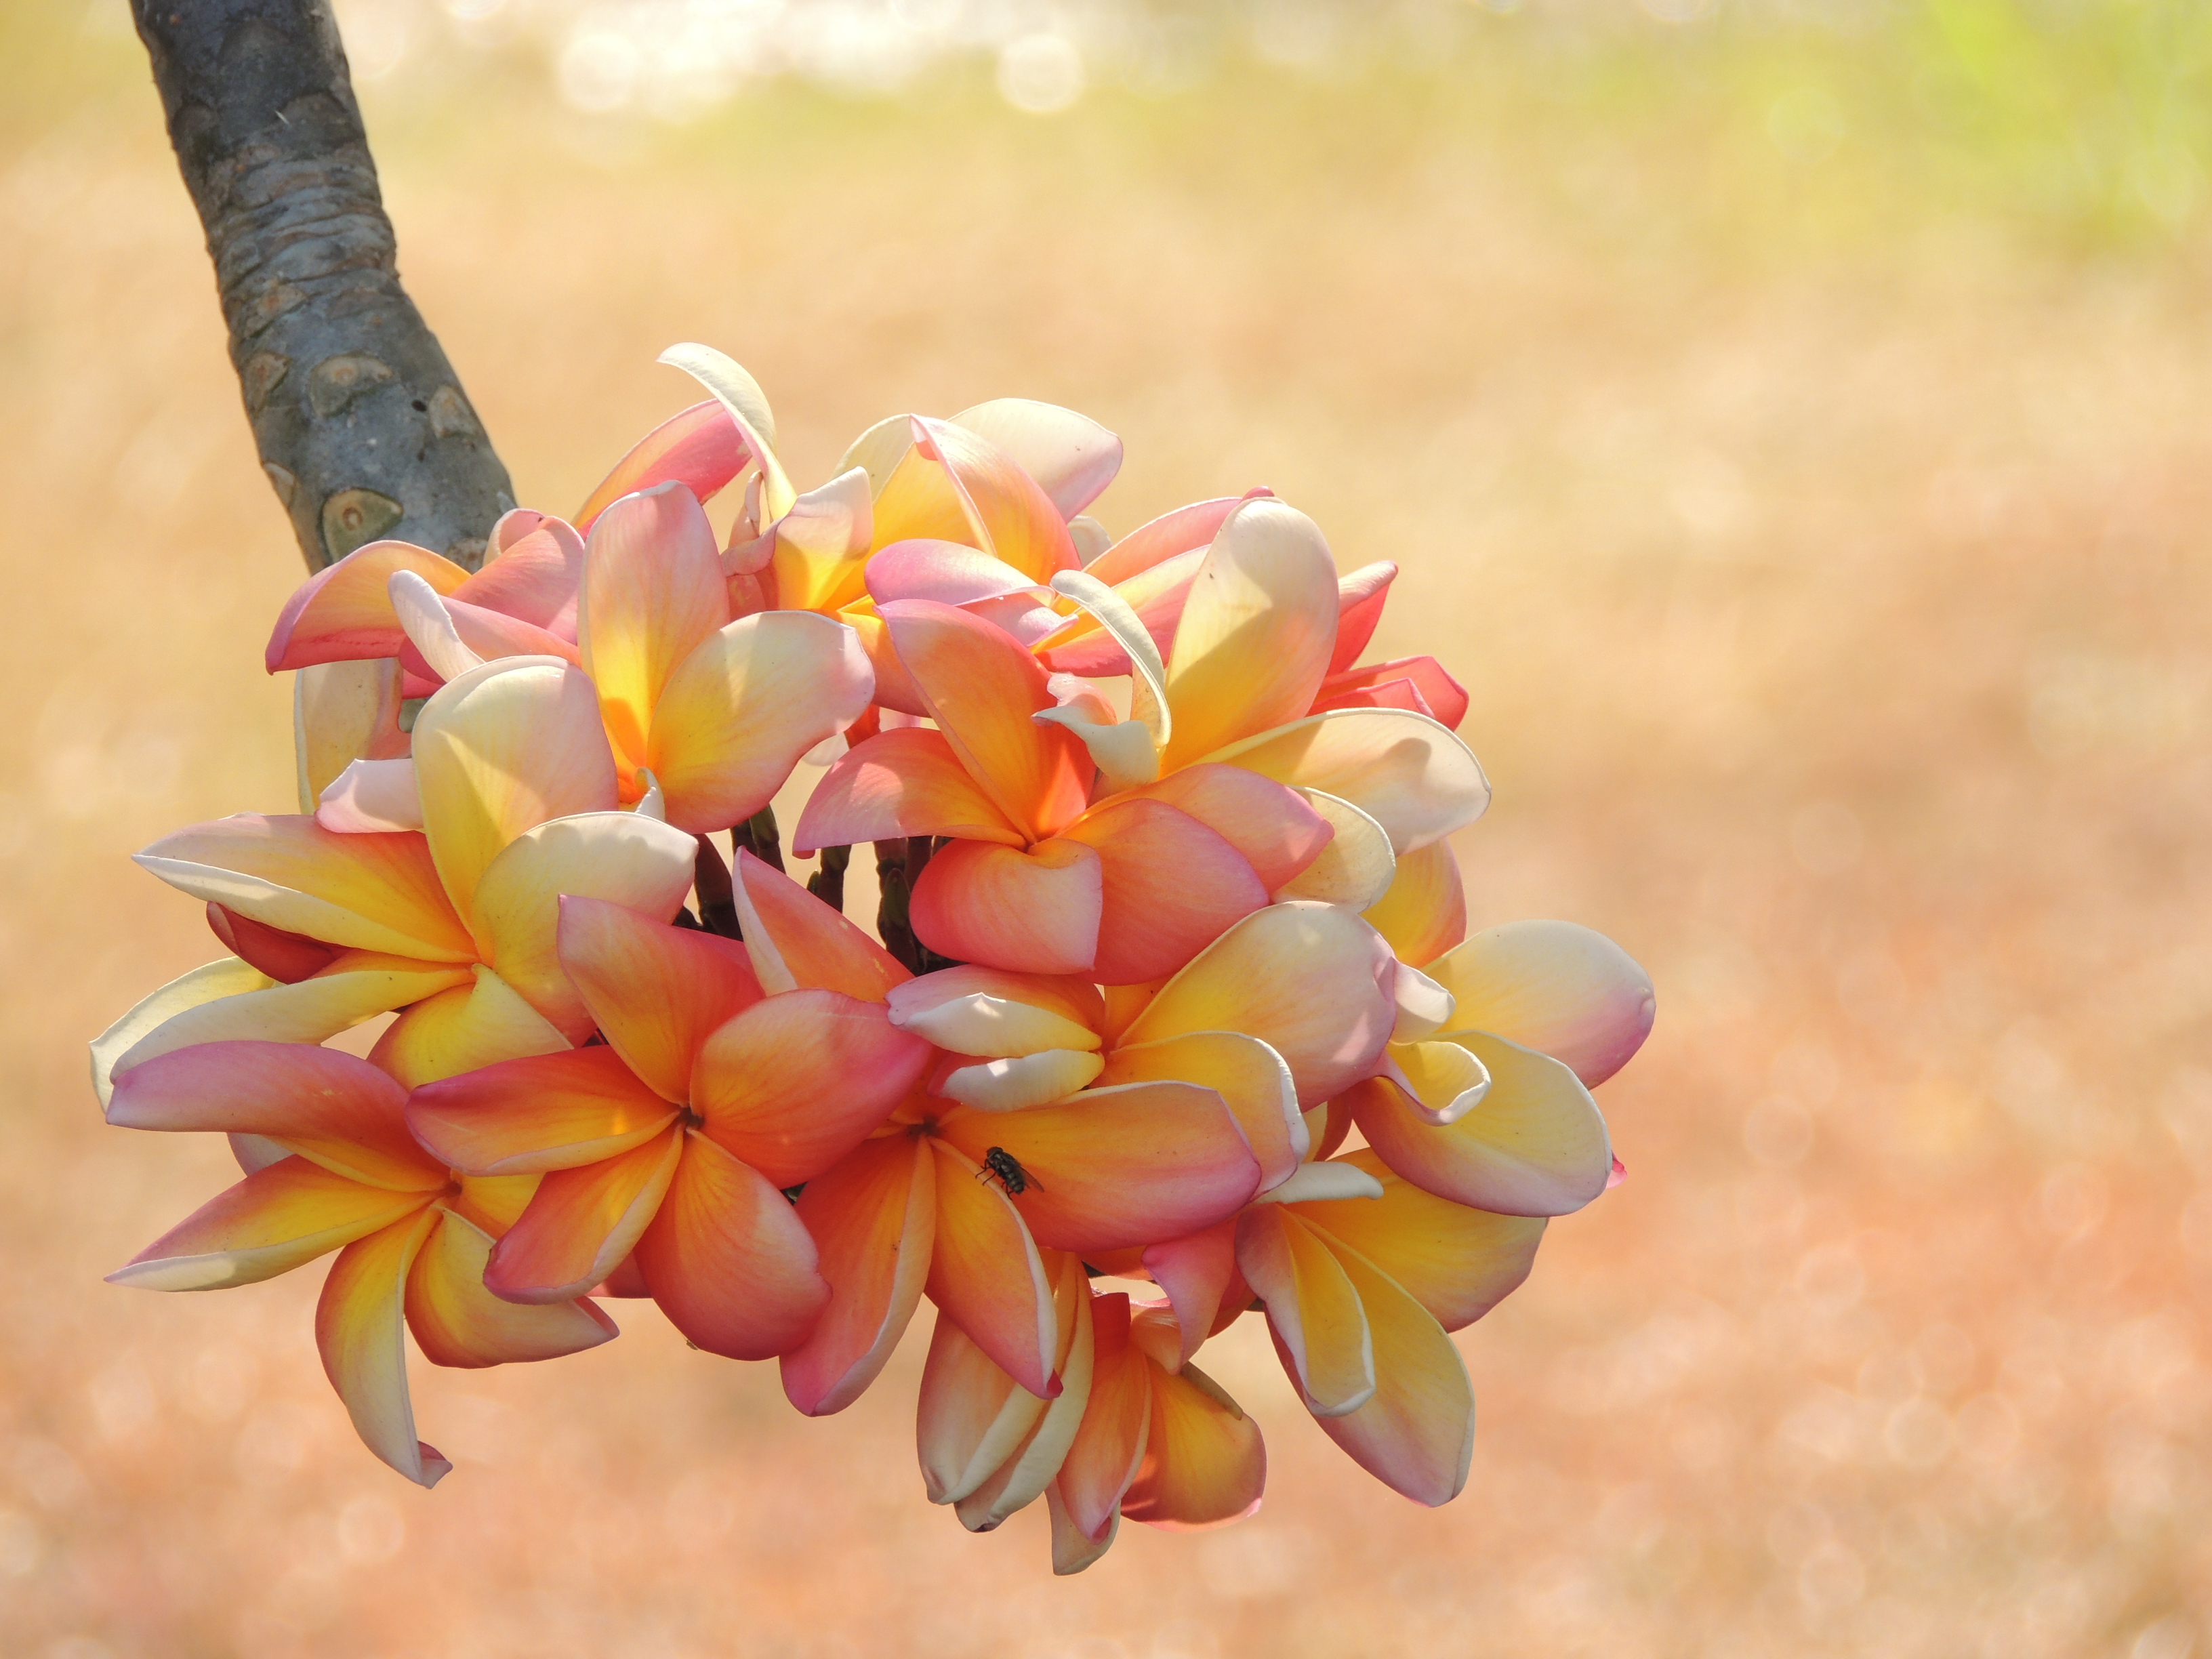
flower, frangipani, plant, petal, peach, flowering plant, spring, stonecrop family, wildflower, echeveria, daphne